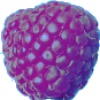
Label: Raspberry 1